Viveca Lindfors (figure skater)

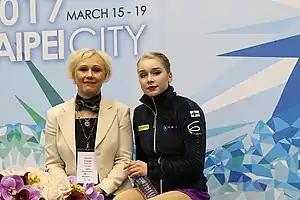
Lindfors and coach Horttana at the 2017 Junior World Championships

Lindfors had a back problem in the summer and autumn of 2016. She started her season by placing eleventh at the 2016 CS Lombardia Trophy and tenth at the 2016 CS Finlandia Trophy. At the 2017 Finnish Championships she won the bronze medal behind Emmi Peltonen and Jenni Saarinen, placing second in the short program and third in the free skate. She finished twenty-third at the 2017 European Championships in Ostrava, Czech Republic. She stated that she had a heart problem.